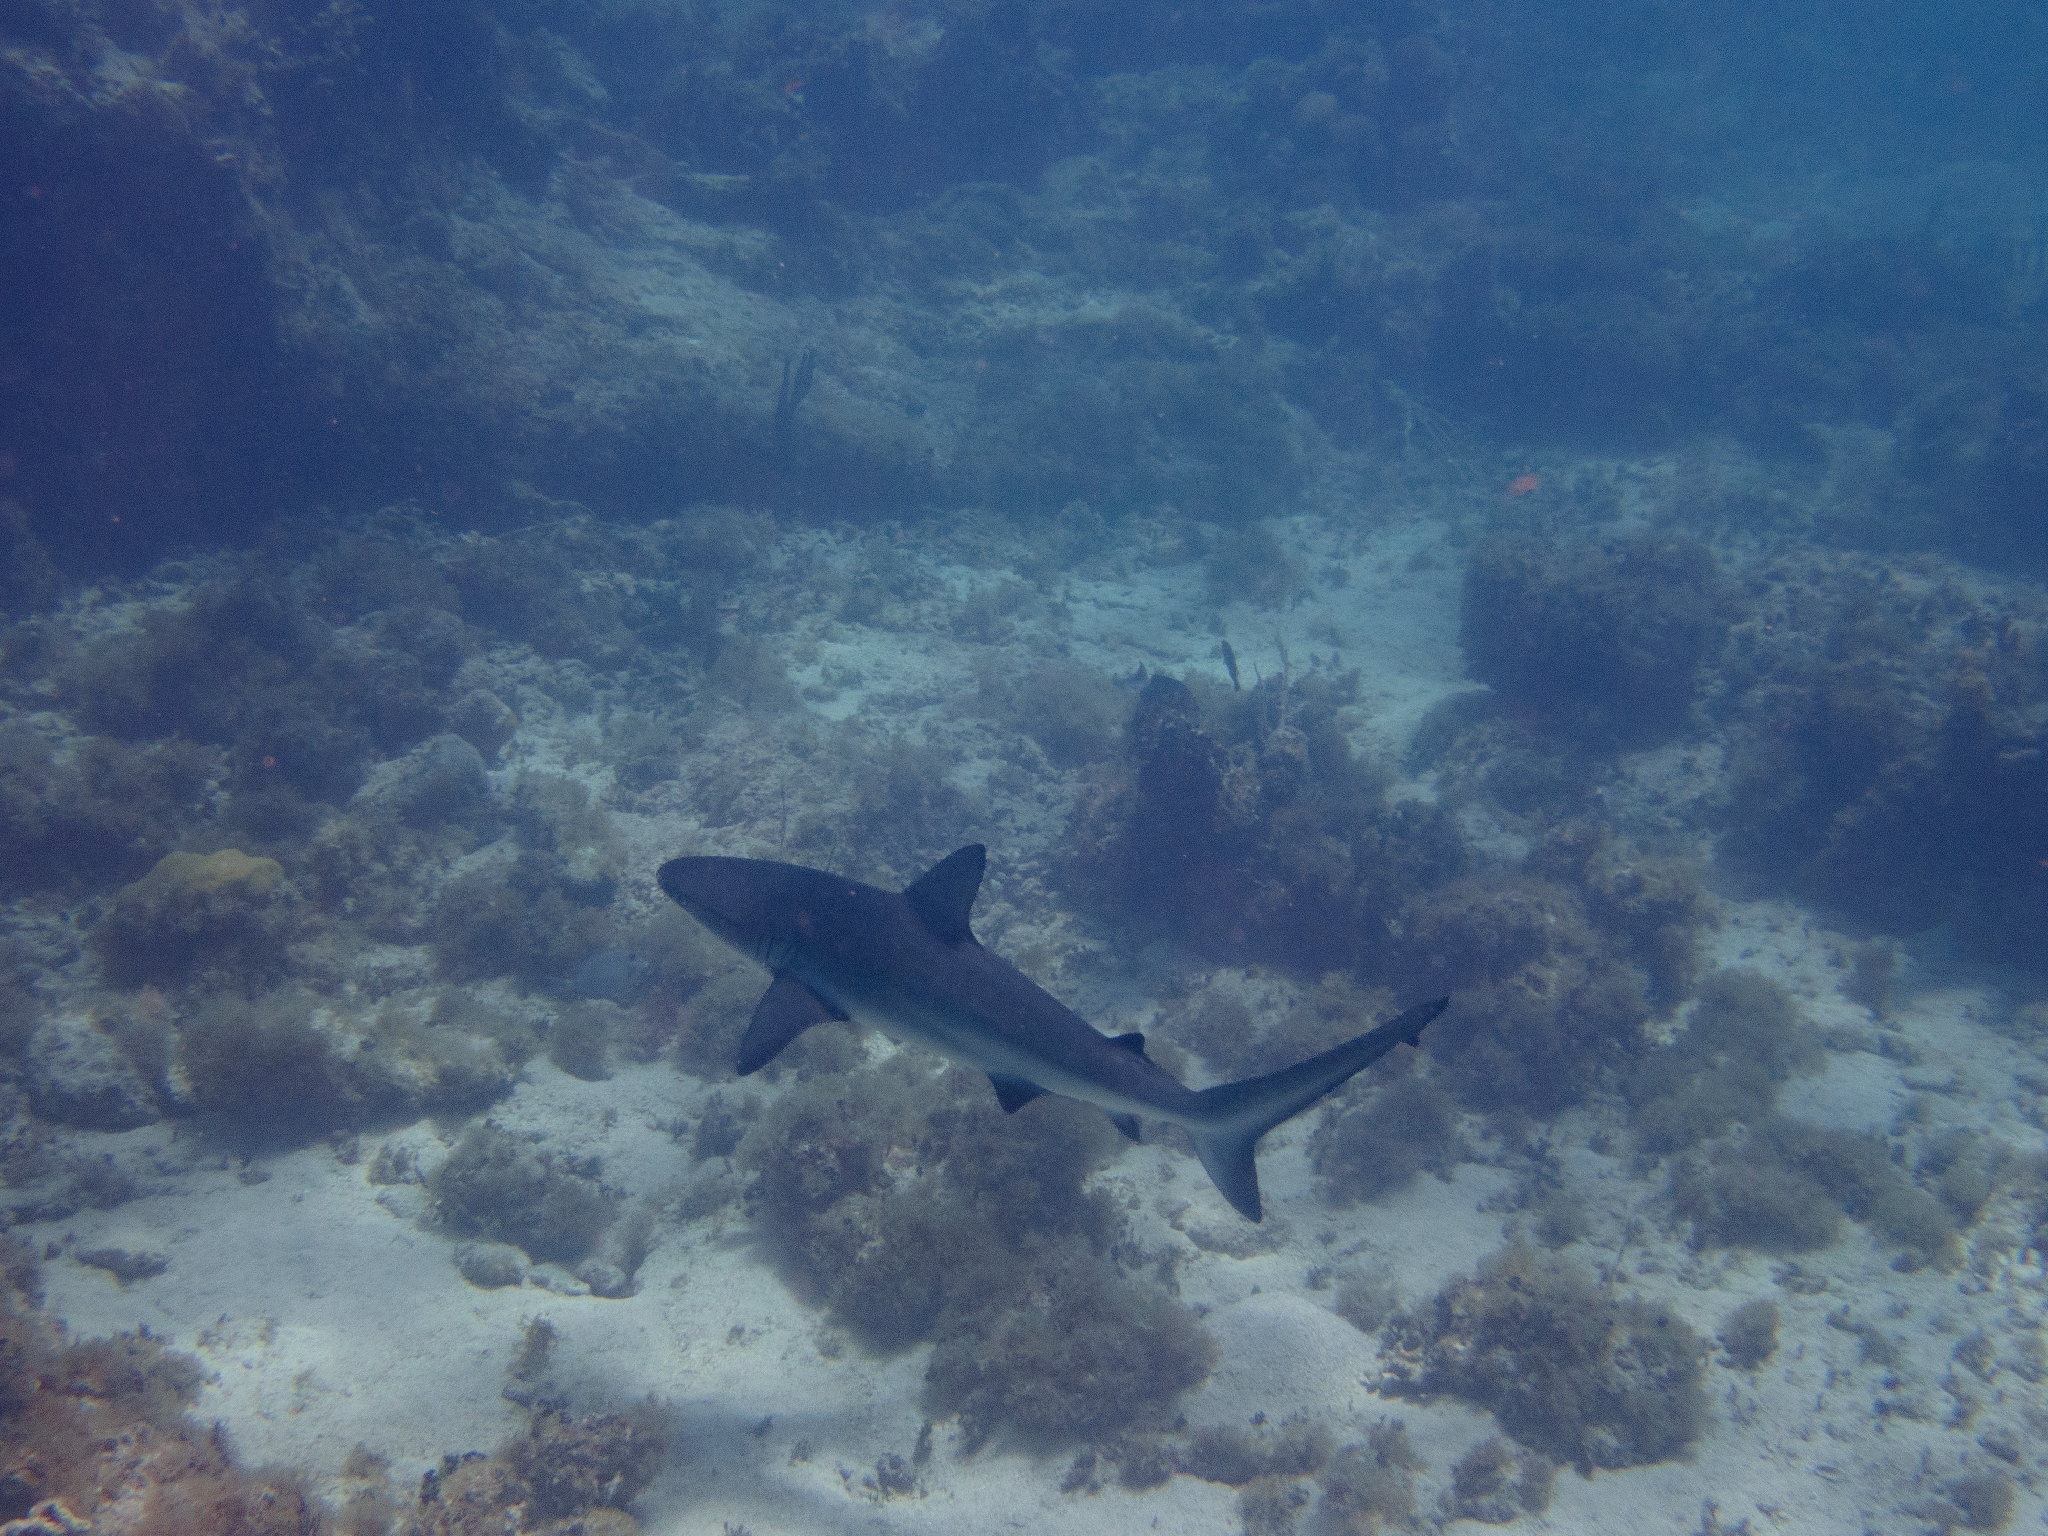
fish (species not among the labelled classes)